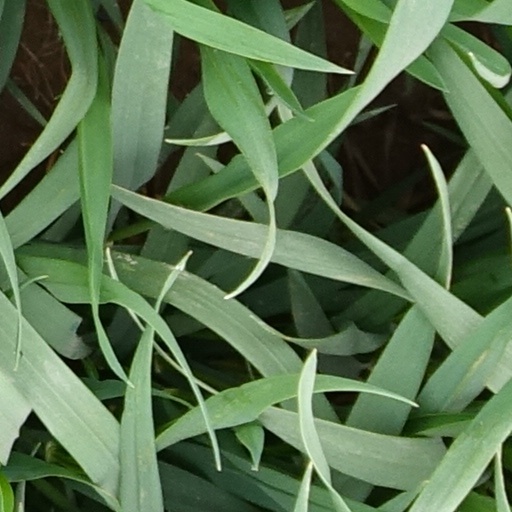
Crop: wheat